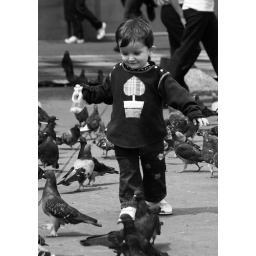
A little child running with the birds in Costa Rica